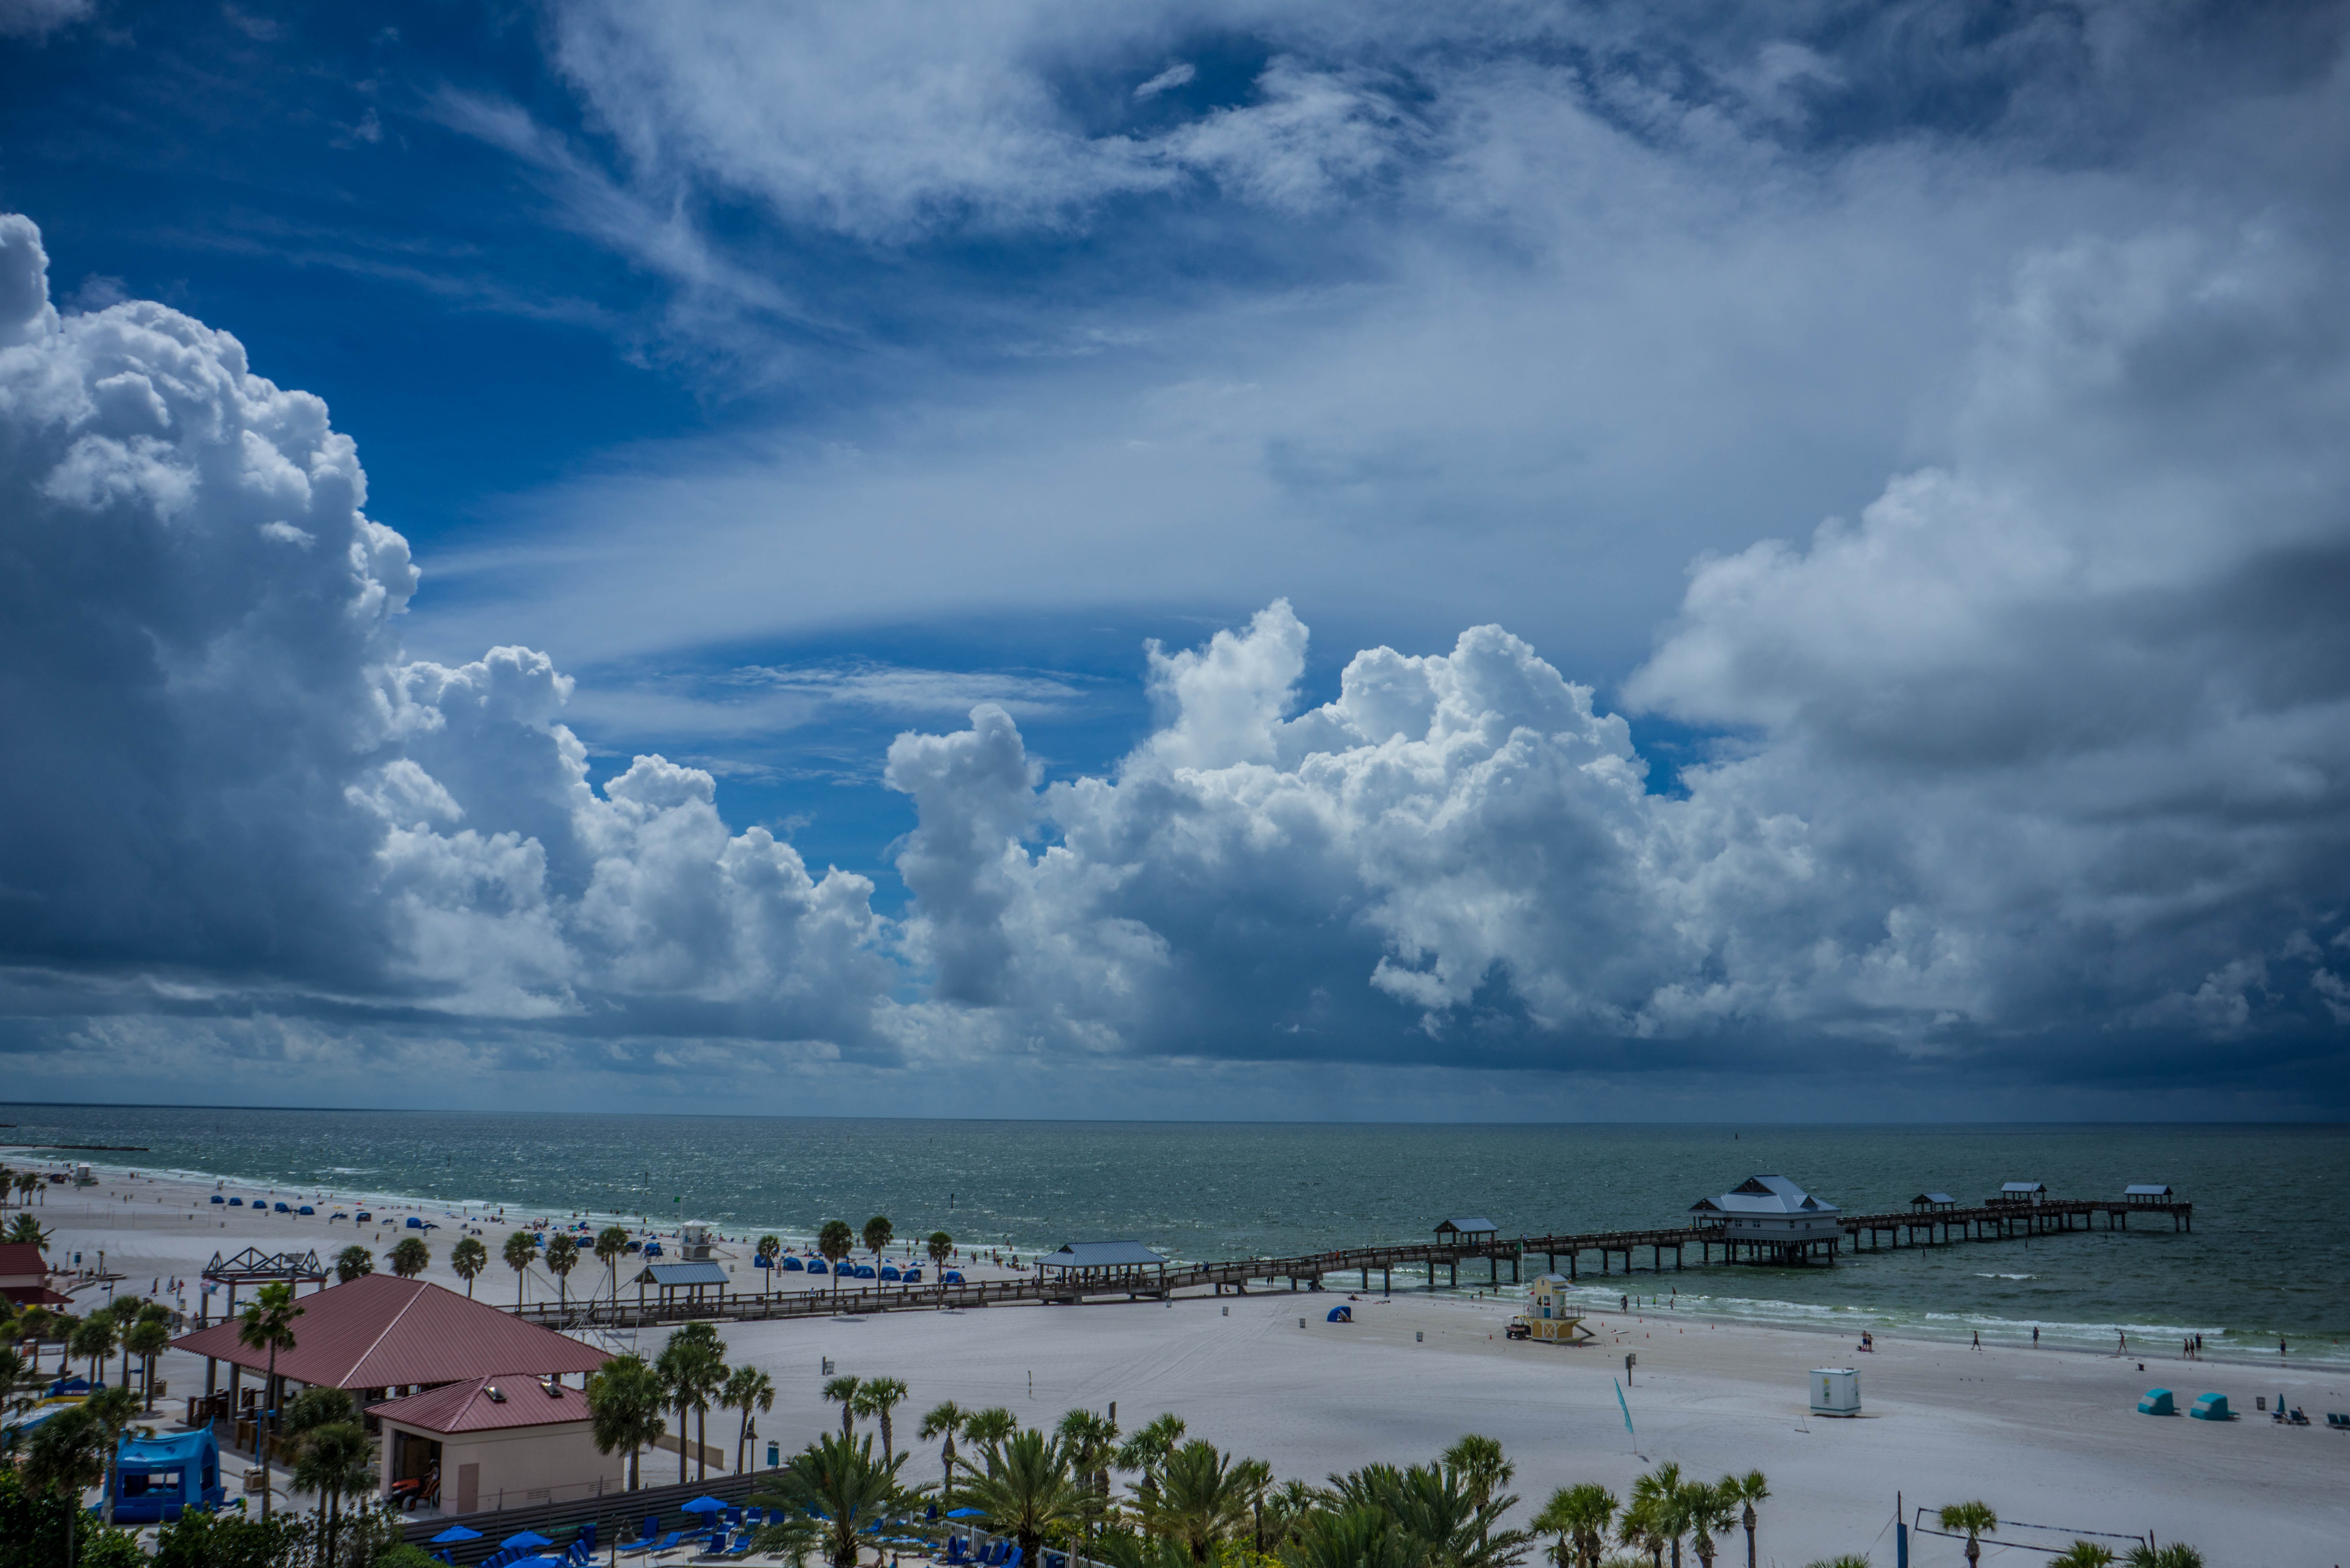
beach, sea, coast, water, nature, sand, ocean, horizon, cloud, sky, sun, sunset, shore, wave, pier, summer, dusk, tropical, weather, storm, bay, blue, body of water, outdoors, clouds, florida, clearwater beach, gulf coast, meteorological phenomenon, pinellas